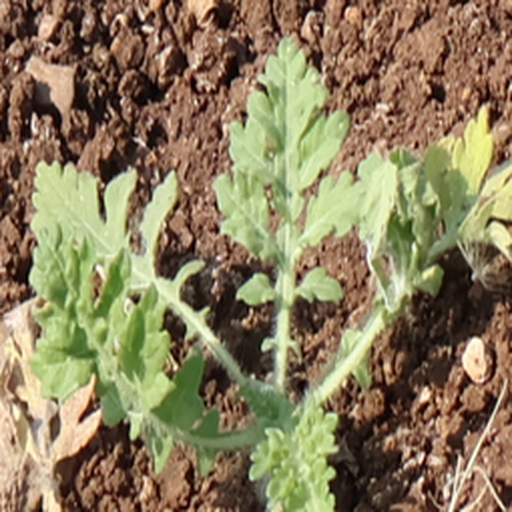
Weed species: Gajar_gavat_(Parthenium hysterophorus)